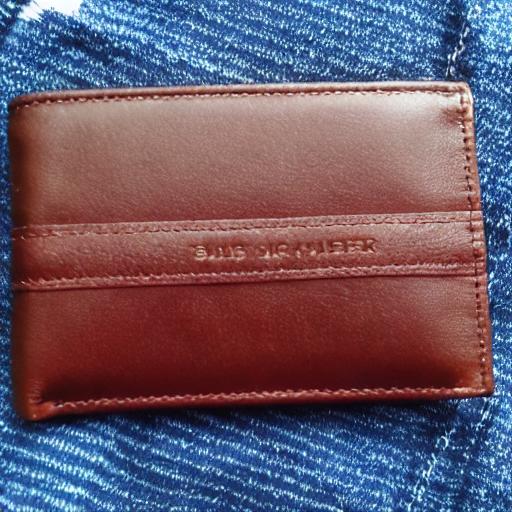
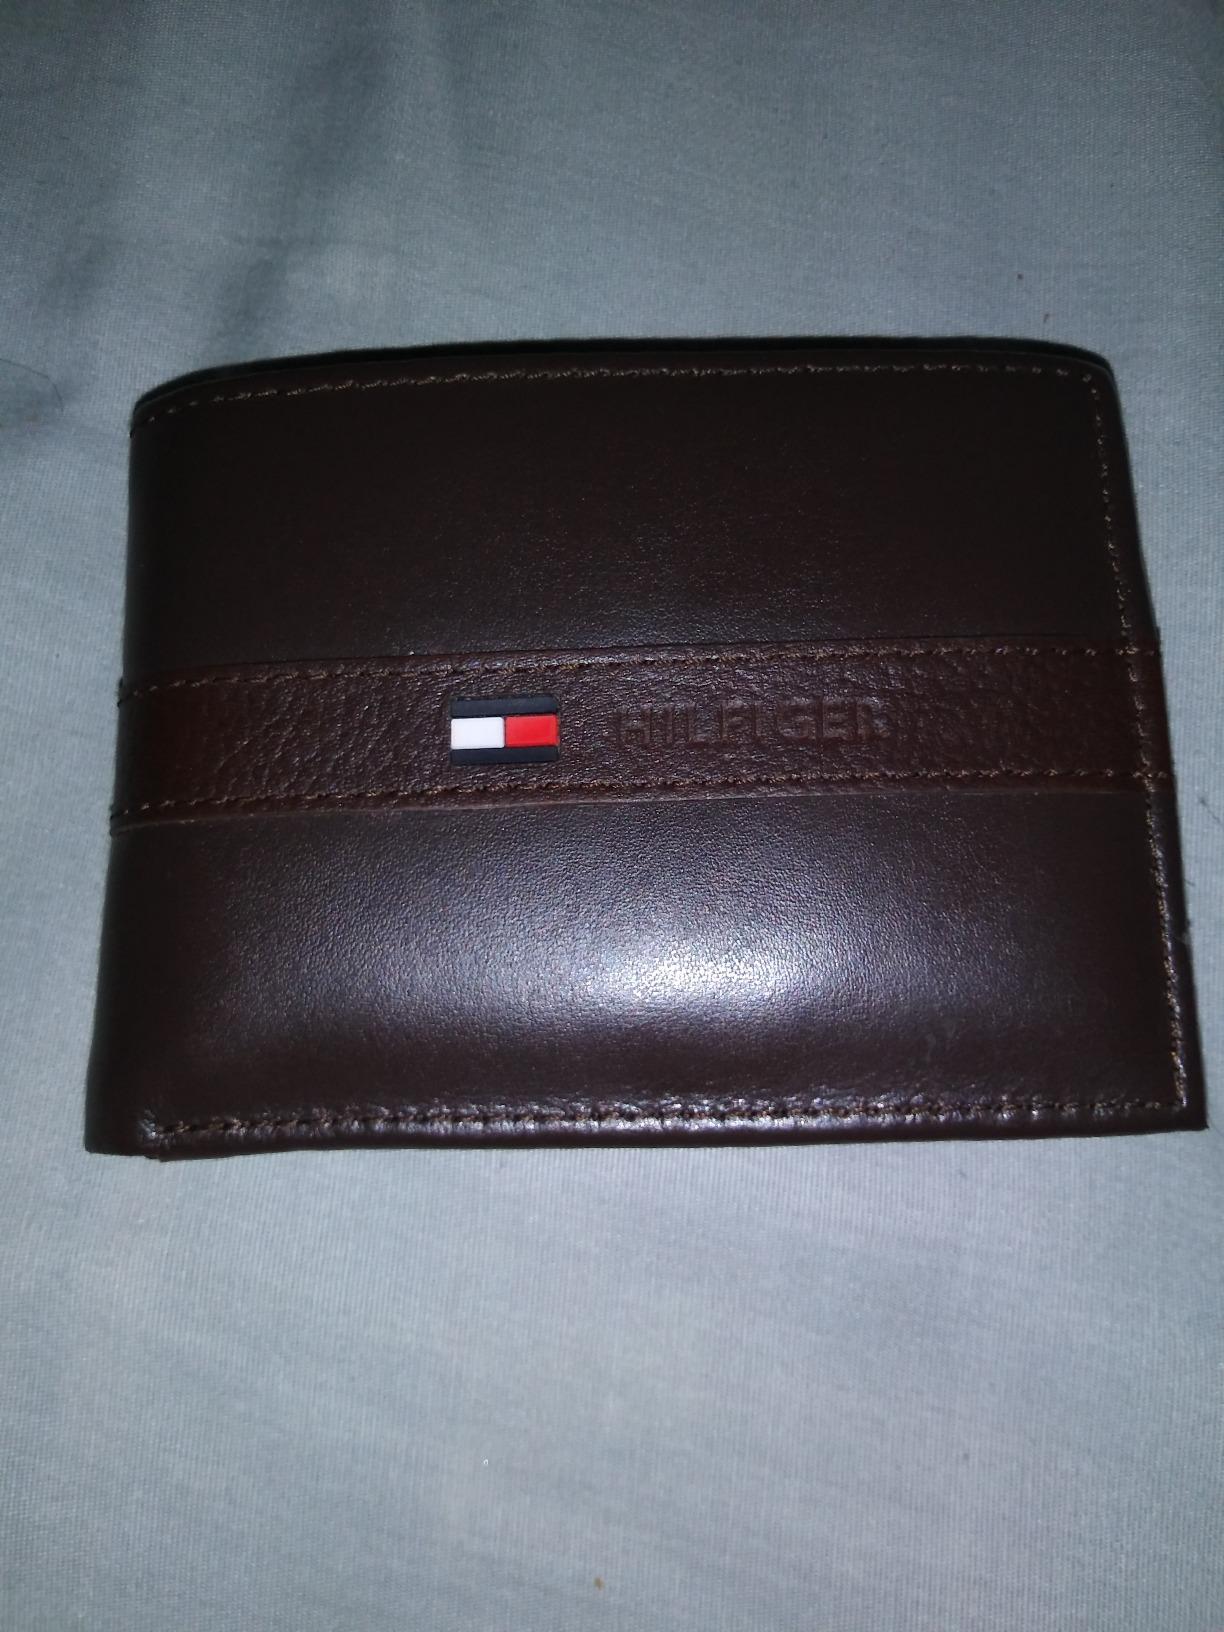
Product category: accessories_wallet
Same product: no